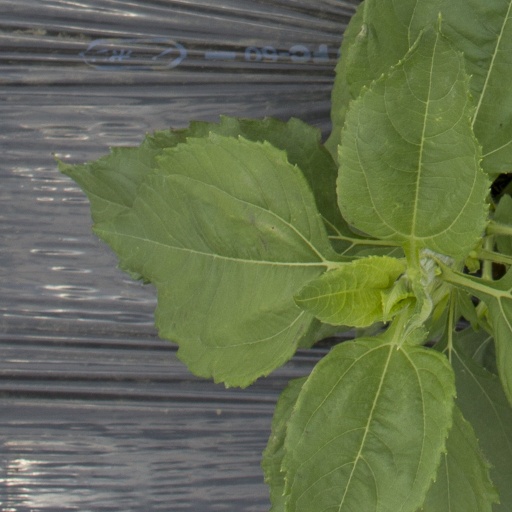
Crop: Jerusalem artichoke